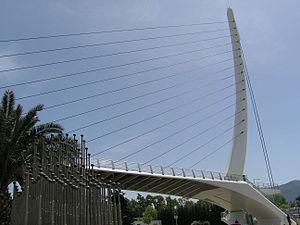
Cette liste de ponts de Grèce a pour vocation de présenter une liste de ponts remarquables de Grèce, tant par leurs caractéristiques dimensionnelles, que par leur intérêt architectural ou historique.